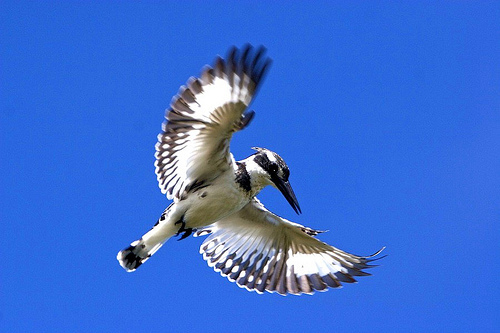
this black and white bird has a very sharp pointy beak
this little bird has a white belly and breast, with a black superciliary and black tipped secondaries.
the bird has a white body with black detail on the wings and thick black beak.
this bird has a white belly and breast with a black superciliary and long pointy bill.
this white breasted bird has its wings expanded and black eyebrows.
this bird has wings that are black and white with a long black bill
this bird has wings that are black and has a black billa black and white bird with large wings that have designs on the ends, a short tail, a long black beak.
this majestic bird is black and white with a long wing span.
this bird has a white and grey crown, white and grey primaries, and a white belly.
Species: Pied Kingfisher